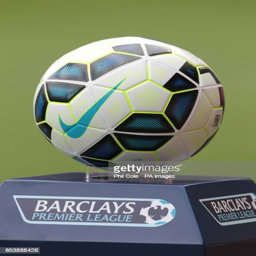
a view of the official match ball